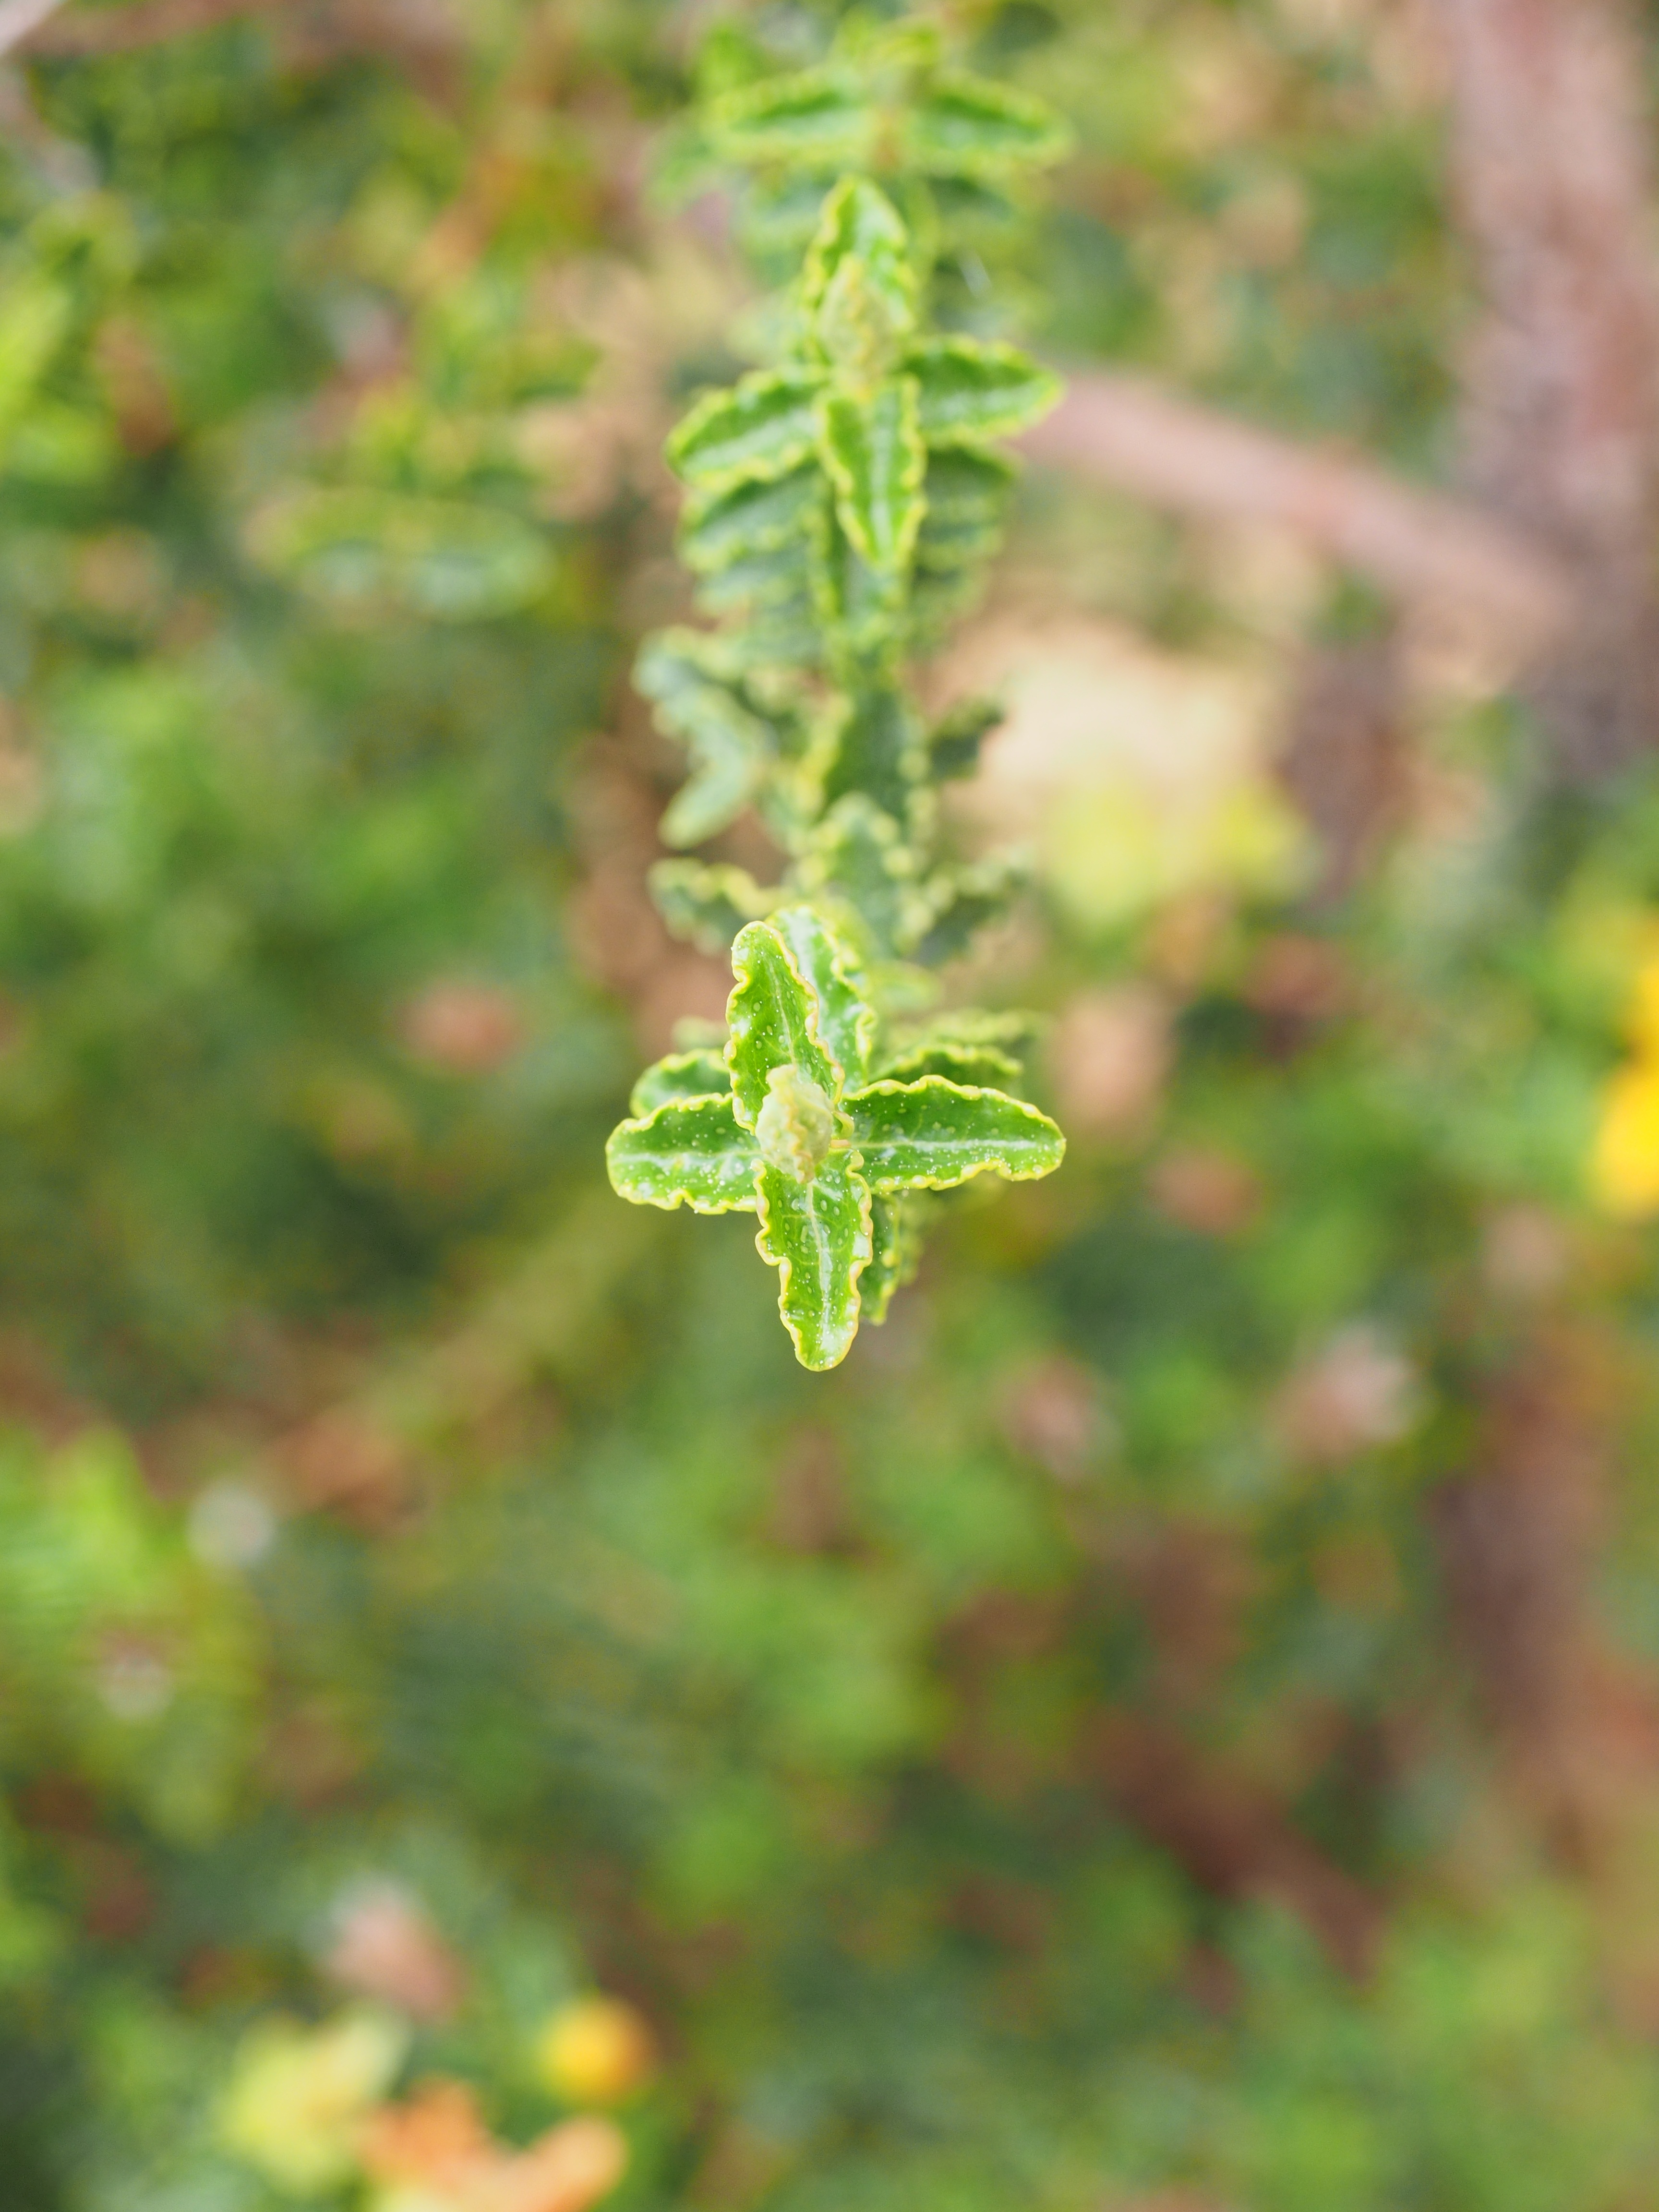
plant, leaf, flower, bush, green, herb, produce, botany, flora, wildflower, jagged, leaves, shrub, branches, engine, ranke, hypericum, wavy, individually, flowering plant, oblong, st john's wort, standing out, balearic islands st john's wort, hypericum balearicum, st john's wort plant, hypericaceae, annual plant, land plant